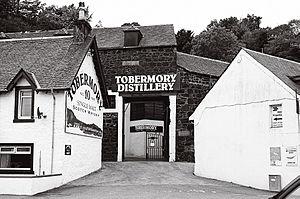
L'île de Mull, en anglais Isle of Mull, en gaélique écossais Muile, est une île du Royaume-Uni située en Écosse, dans le comté d'Argyll and Bute.
La distillerie Tobermory est située dans le village du même nom sur l'île de Mull, dans les Hébrides intérieures écossaises.